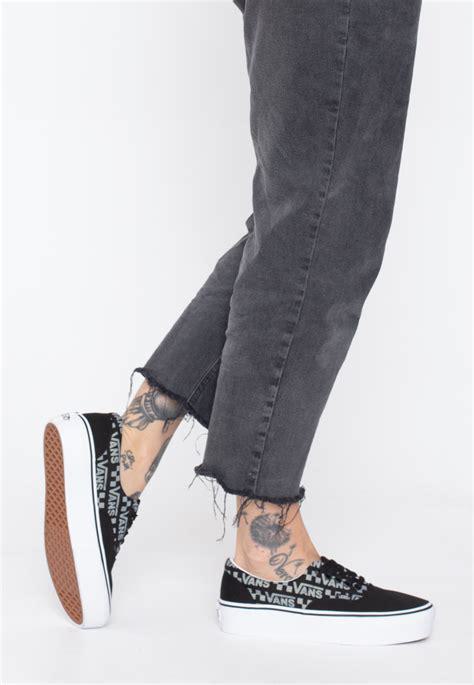
Brand: Vans
Model: Era